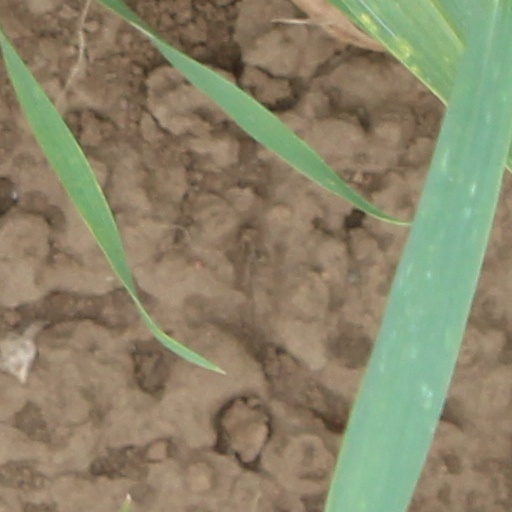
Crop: wheat